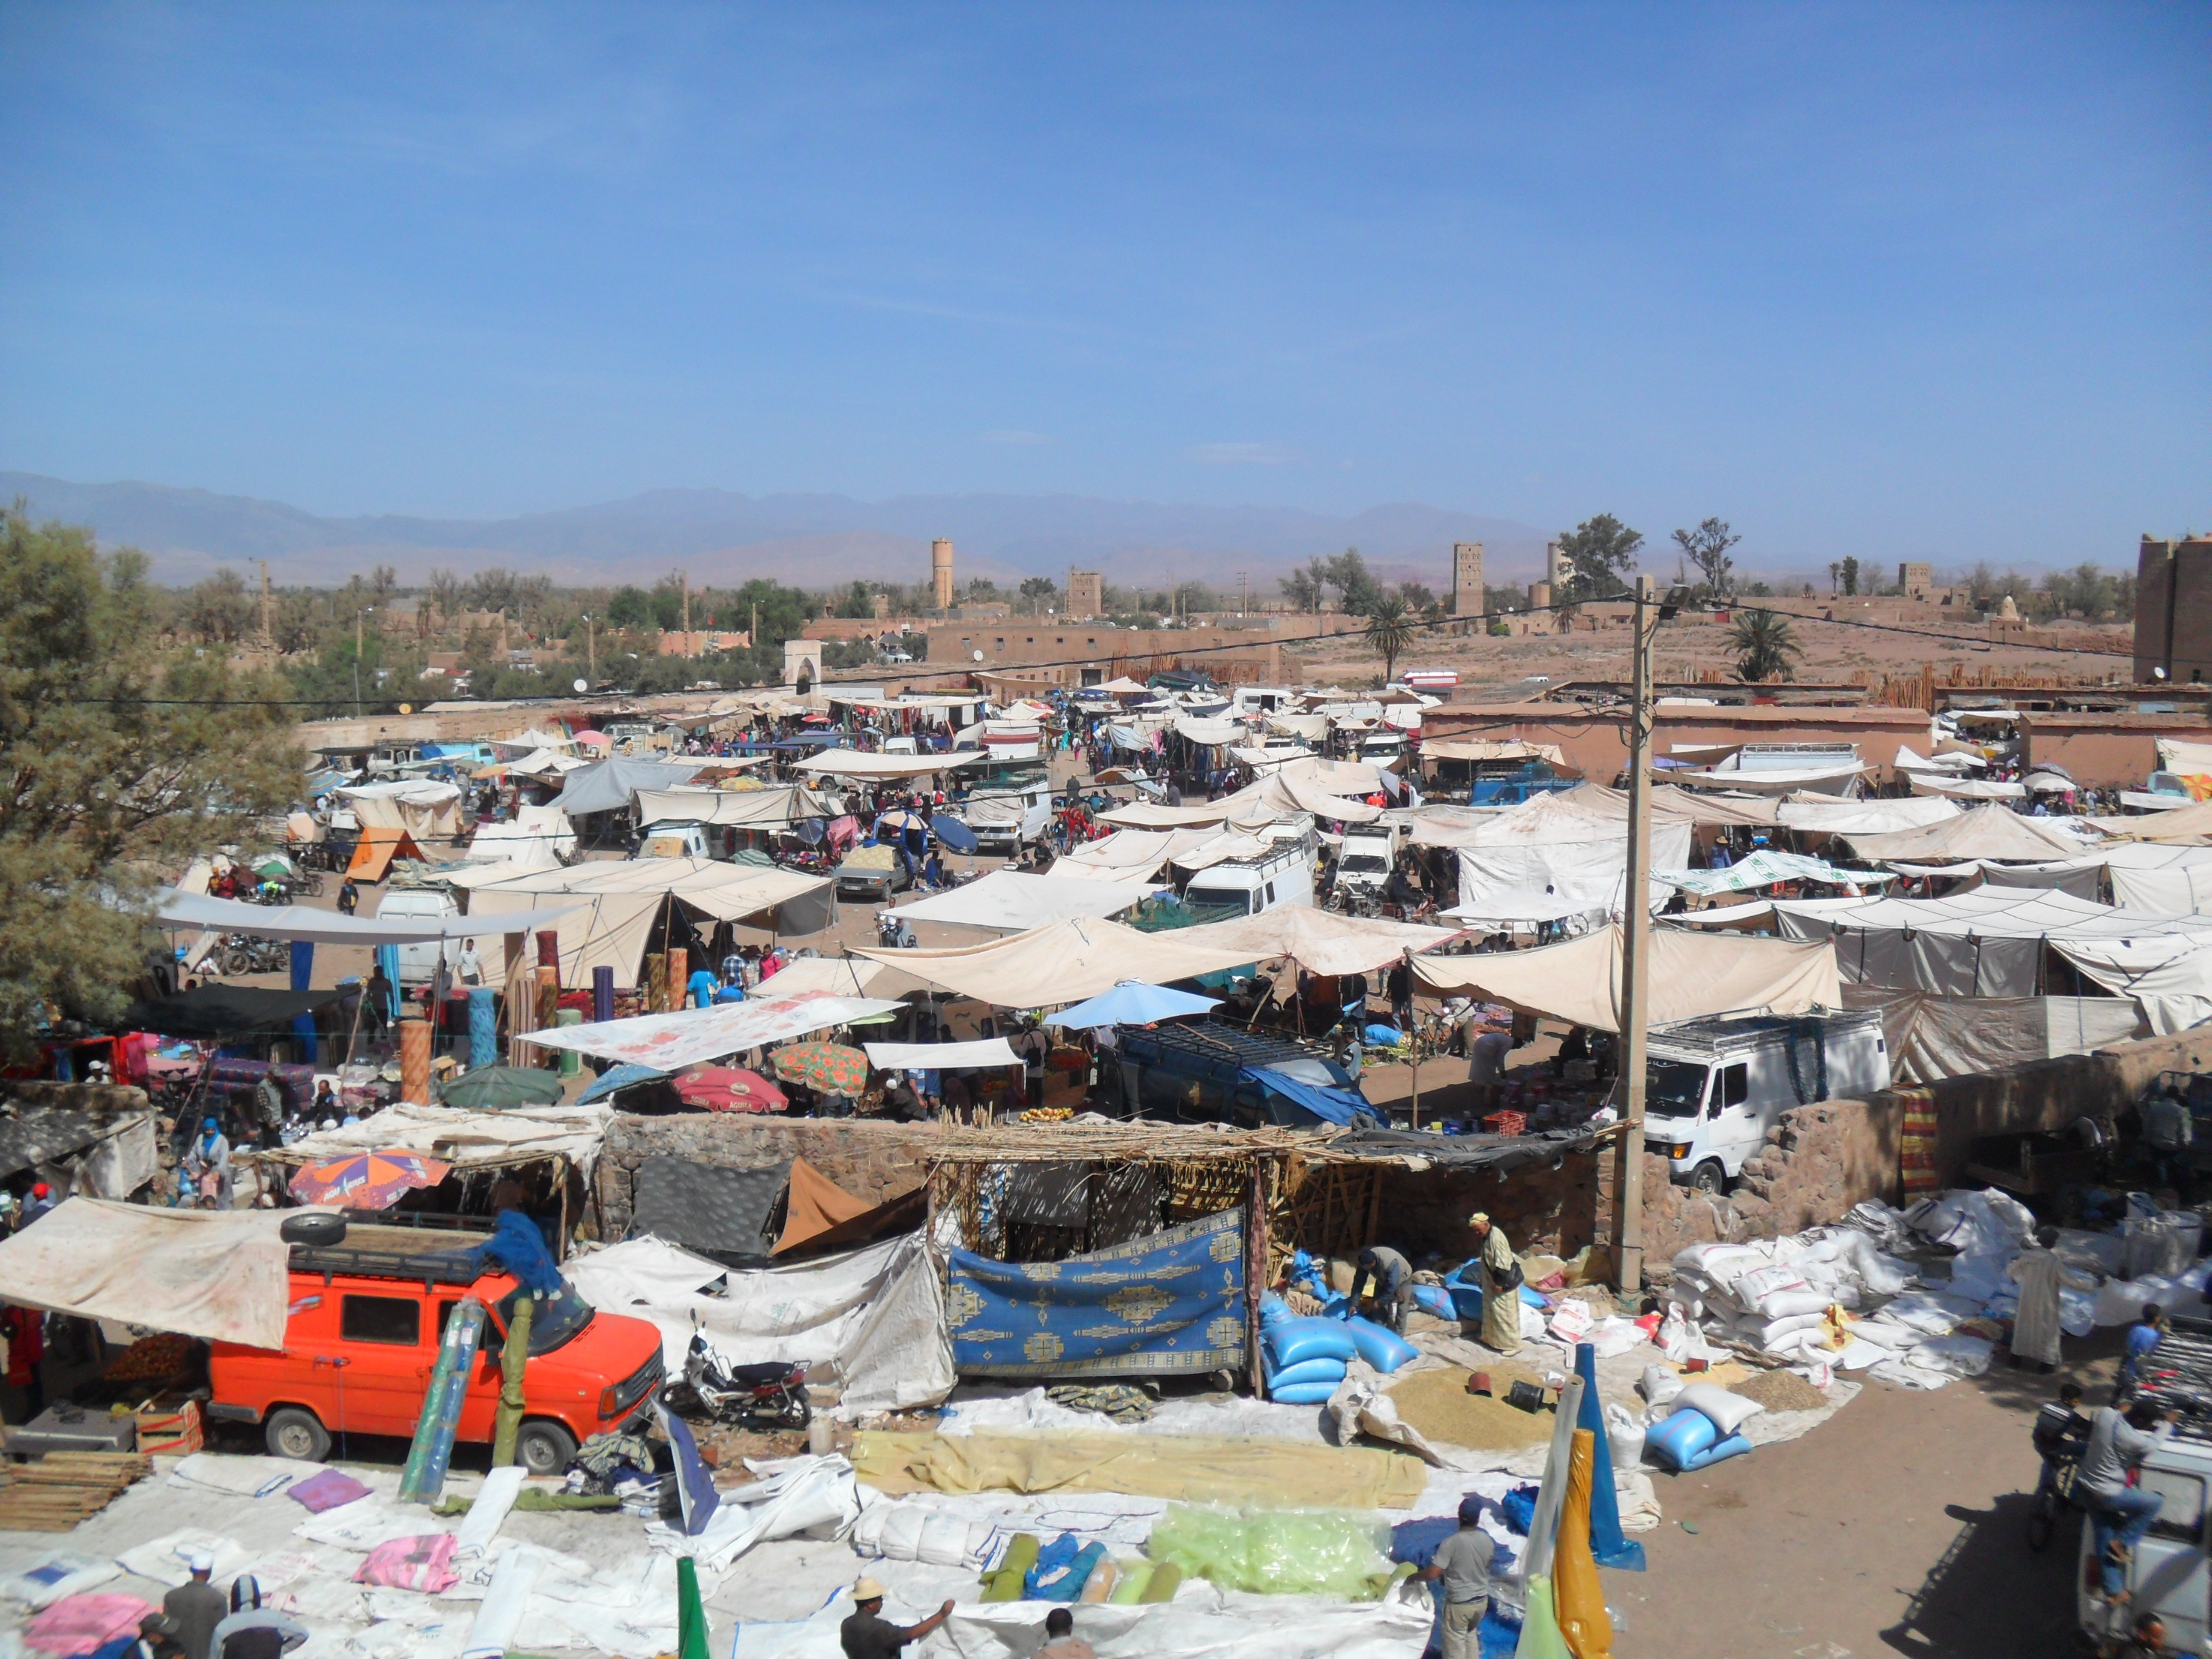
street, town, city, market, public space, morocco, moroccan, ouarzazate, skoura, human settlement